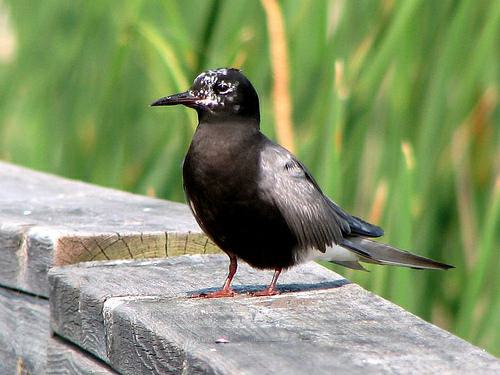
A photo of a black tern